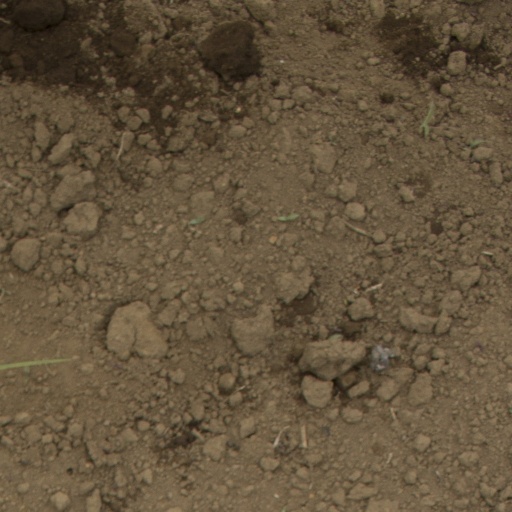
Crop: Jerusalem artichoke